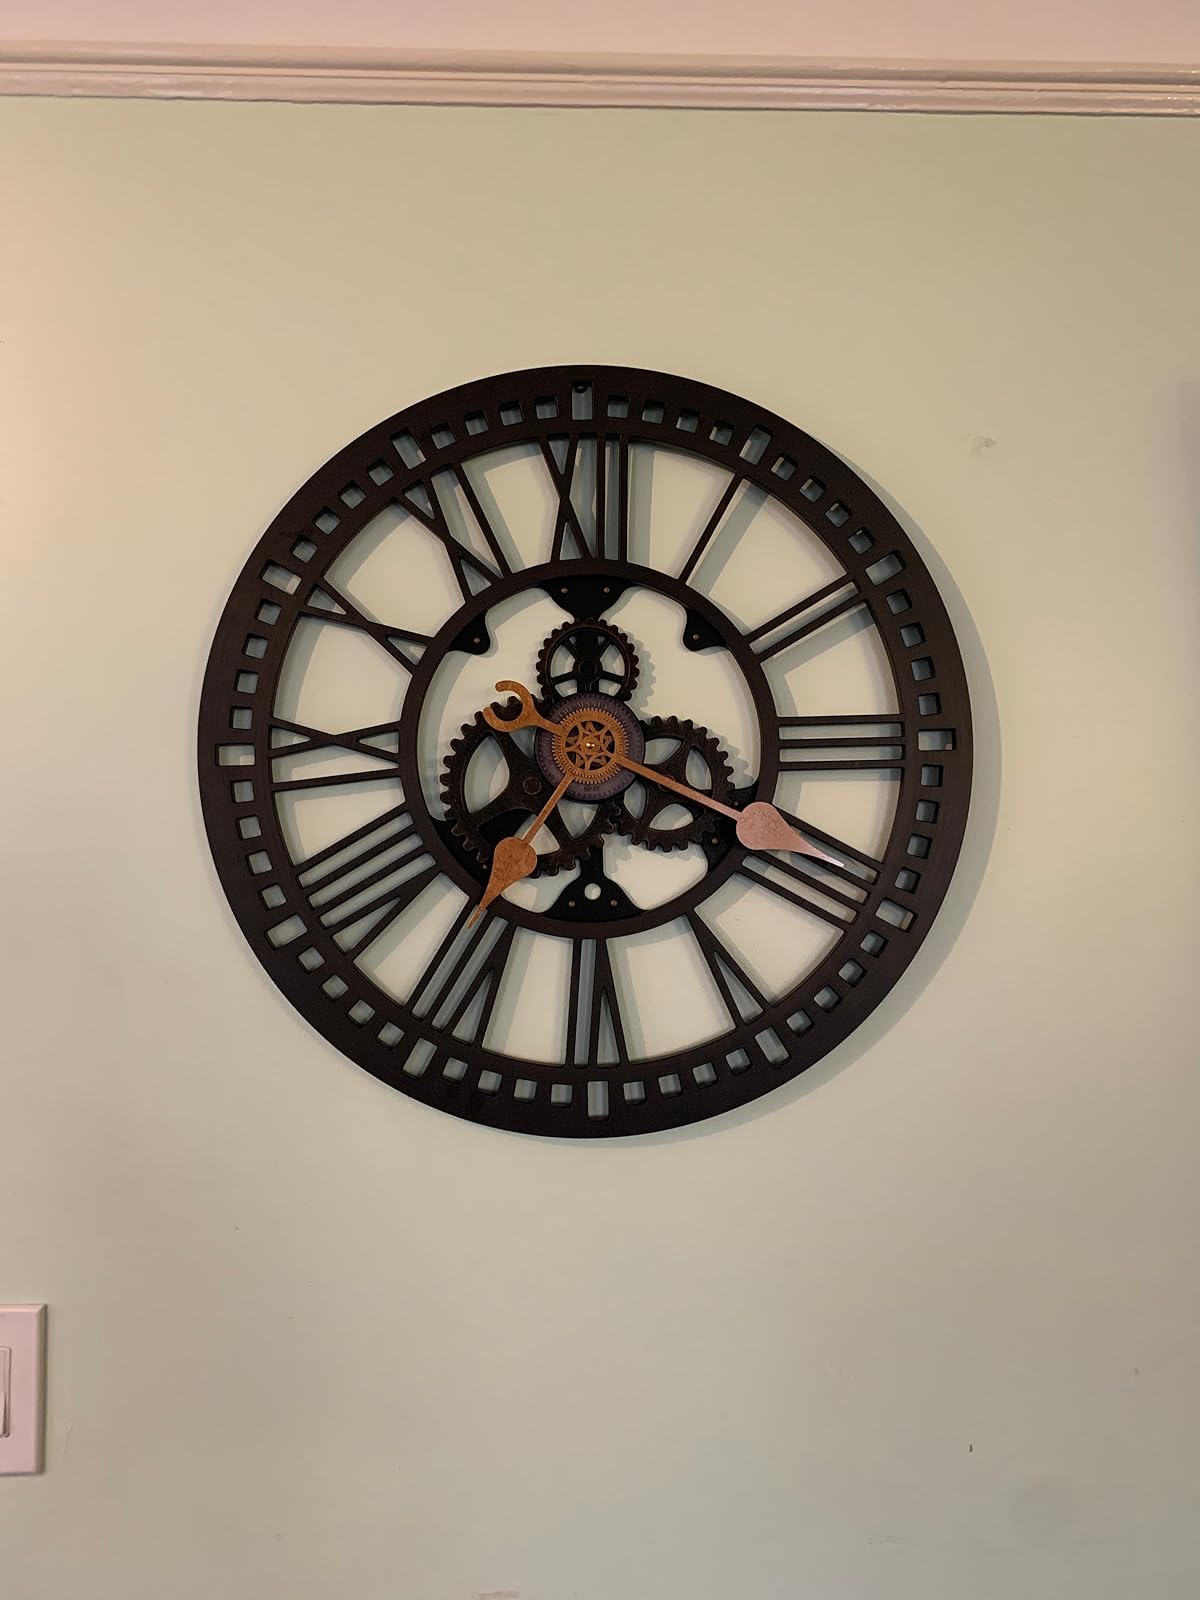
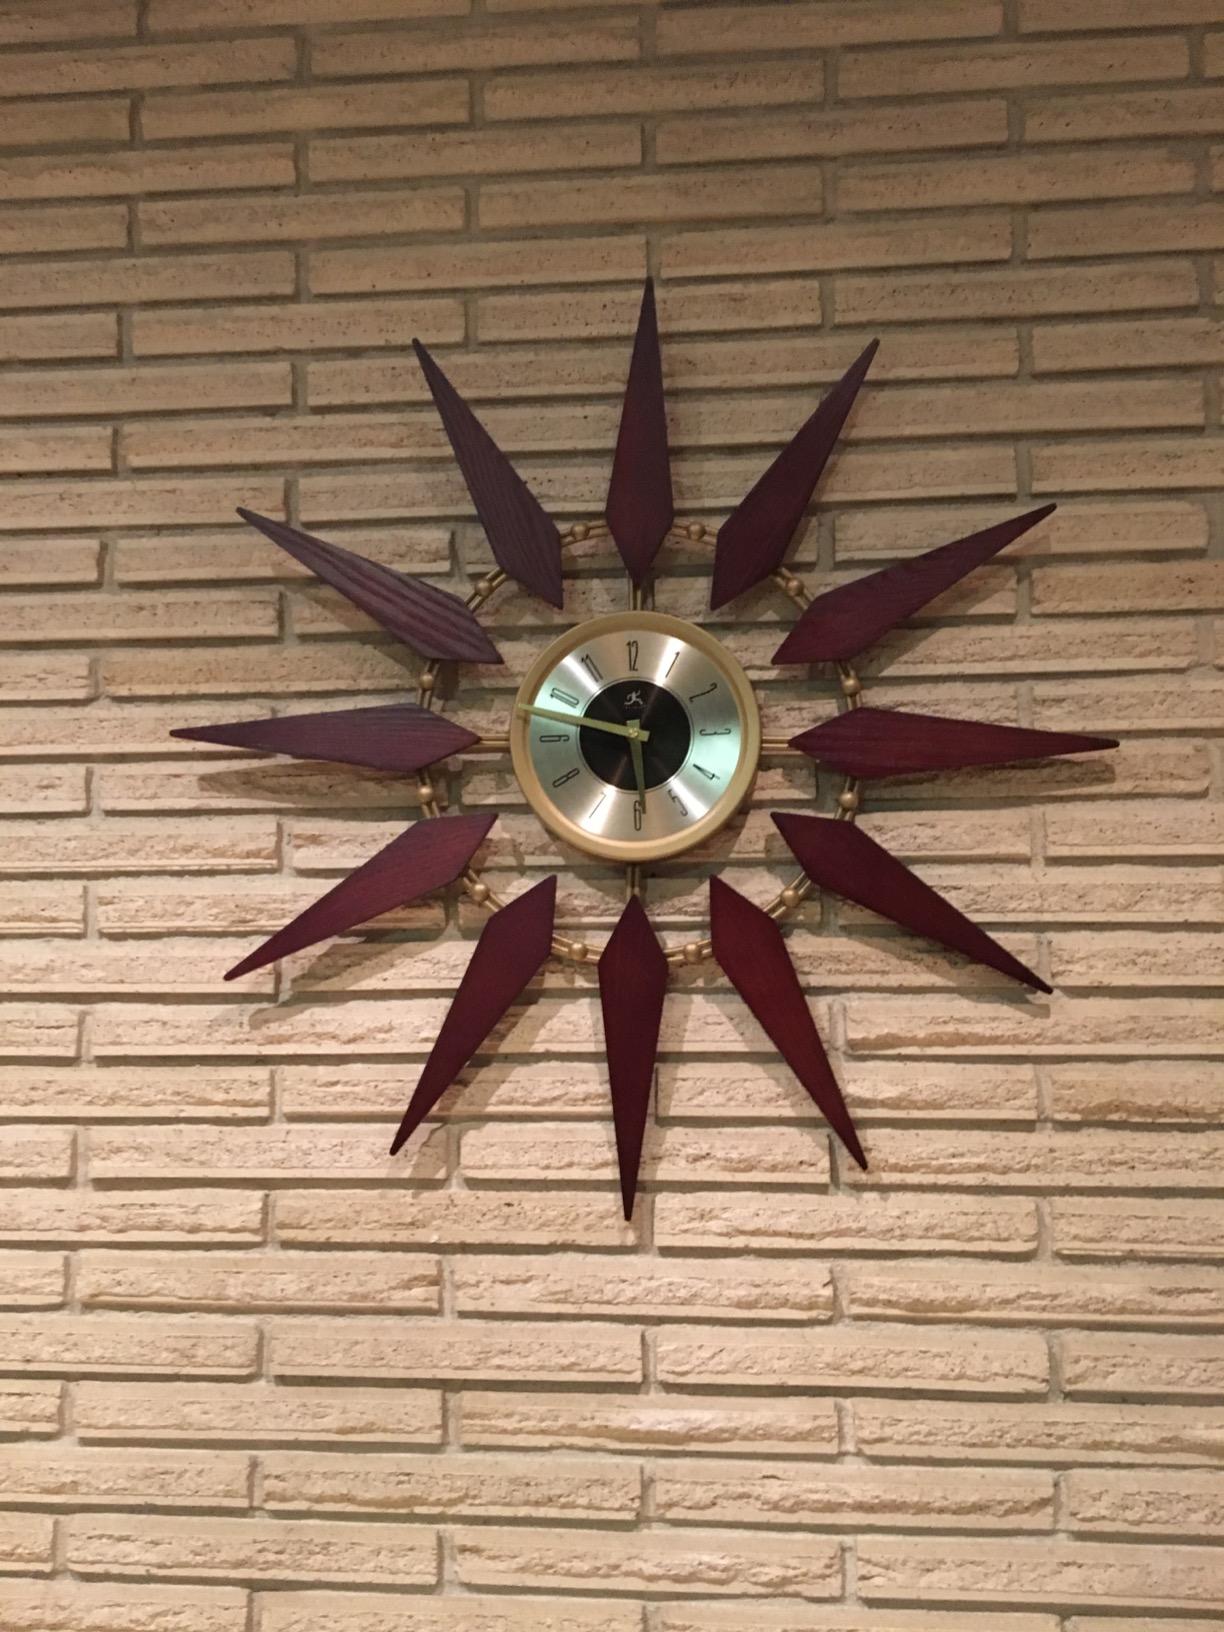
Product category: clock
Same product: no